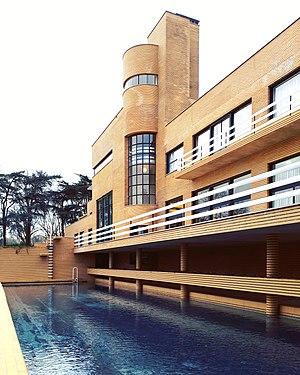
Villa Cavrois: la façade sud et la piscine Italiano: Villa Cavrois: la facciata sud e la piscina
La villa Cavrois à Croix, dans le département du Nord, est une commande de Paul Cavrois, industriel roubaisien du textile, à l'architecte parisien Robert Mallet-Stevens.